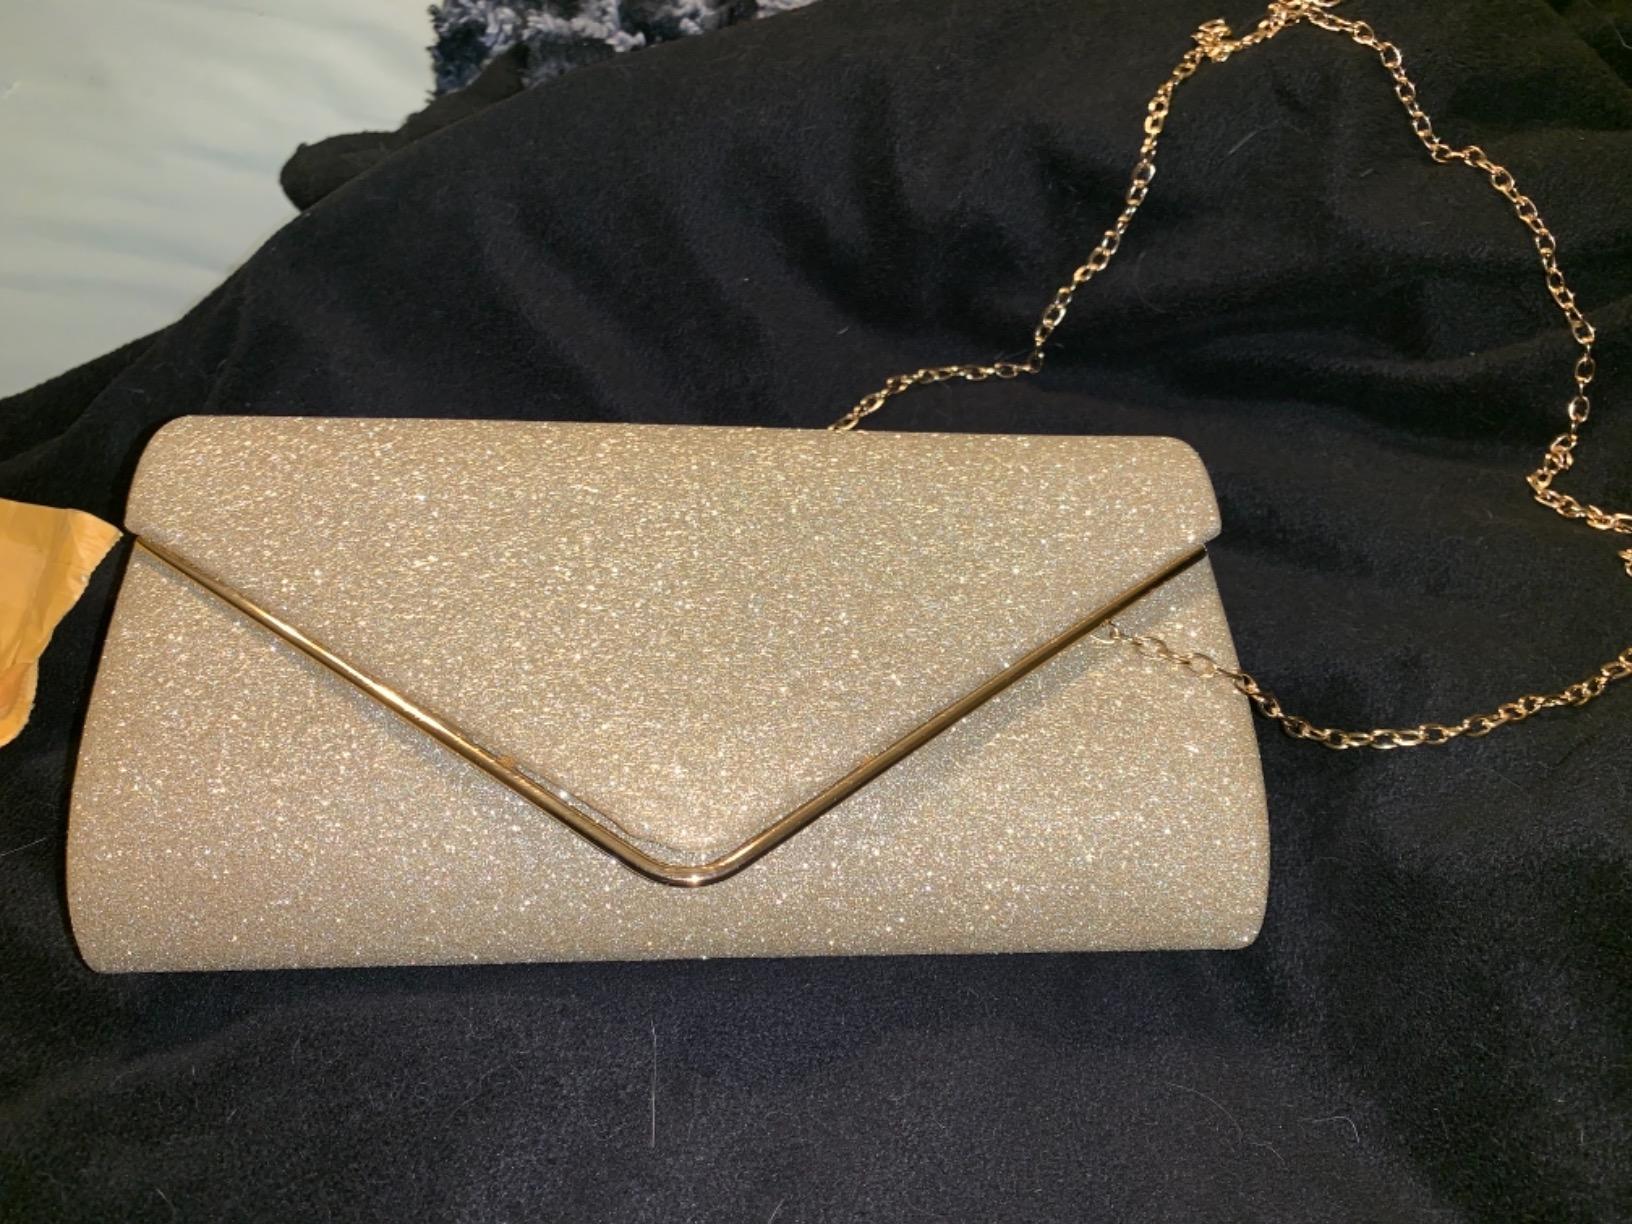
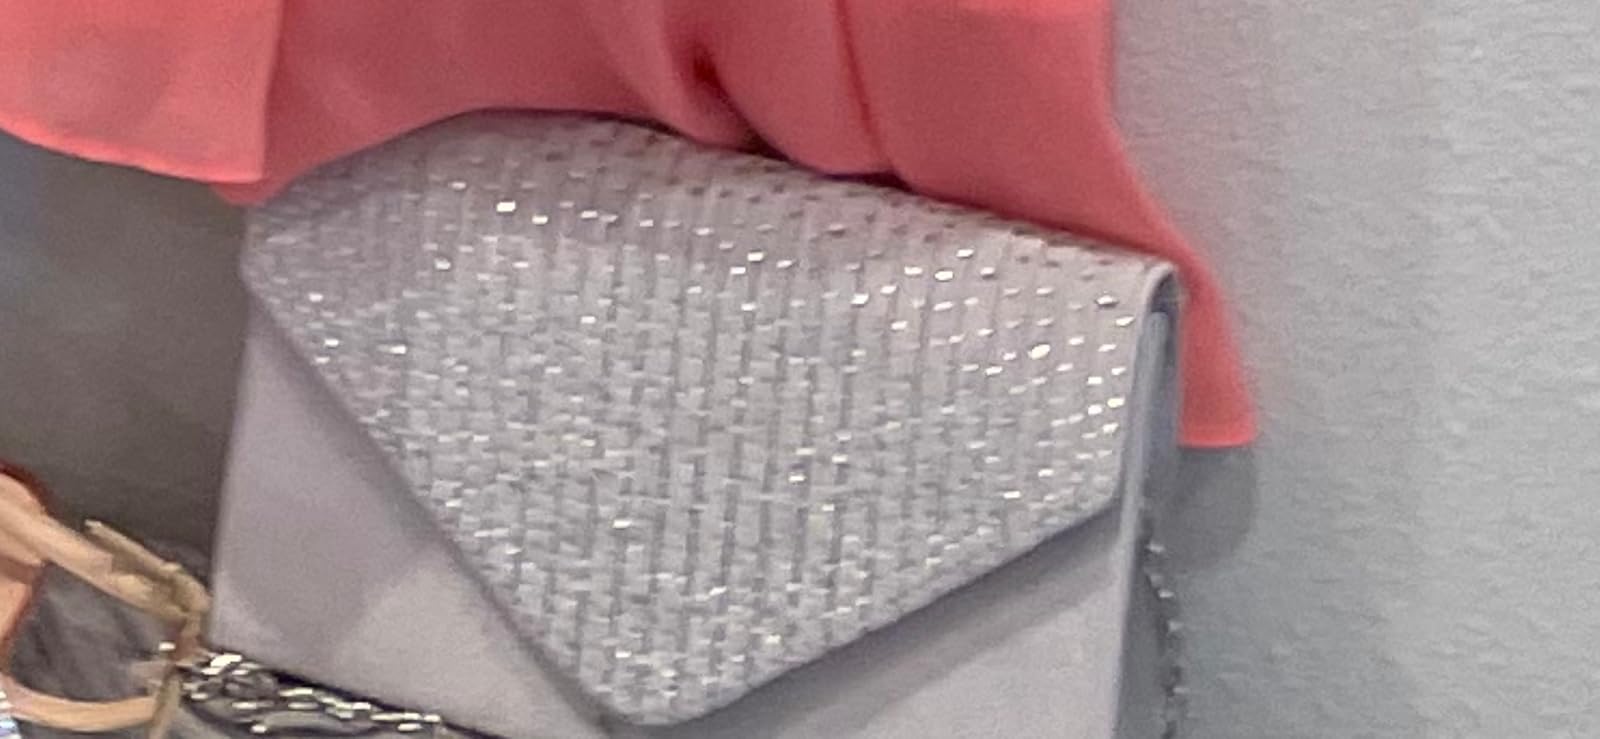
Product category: accessories_handbag
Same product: no